Town Clock (Dubuque)

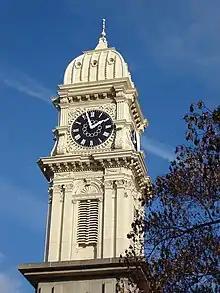

The Town Clock is a large clock that stands in downtown Dubuque, Iowa. The clock has stood over the city for over 140 years. The present clock is the second "Town Clock"; the first collapsed in the 1870s, killing three people. The building on which it originally stood is listed on the National Register of Historic Places, but the clock tower itself is not.